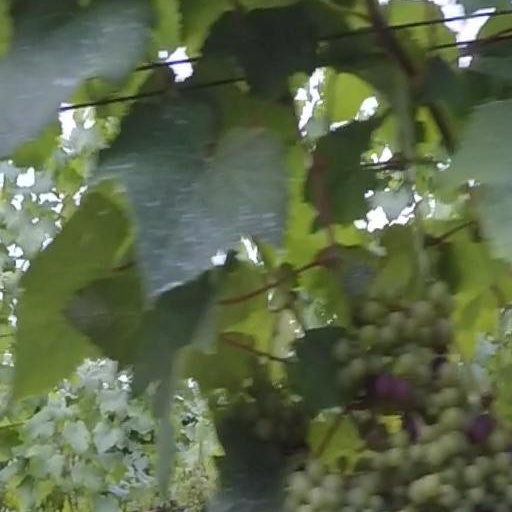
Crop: grape